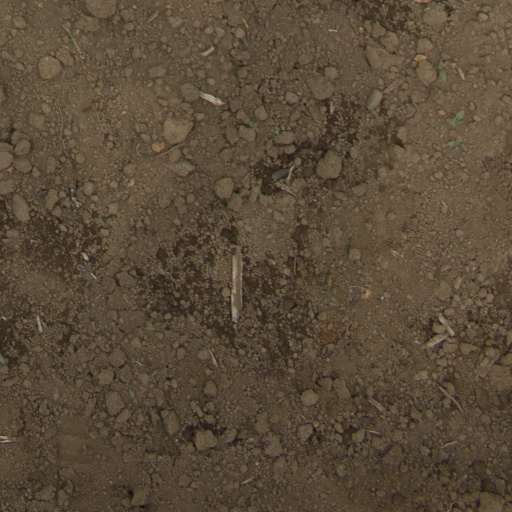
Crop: Jerusalem artichoke